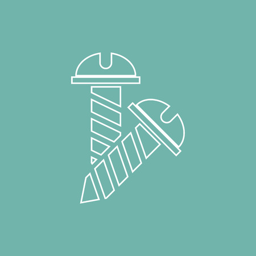
a pair of screws icon vector